History of Ybor City

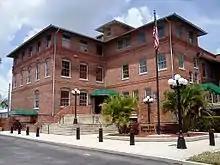
F. Lorenzo cigar factory in Ybor City

Starting in the late 1980s, an influx of artists seeking interesting and inexpensive studio quarters began converting long-vacant storefronts along 7th Avenue into studio and gallery space, leading to a period of commercial gentrification.